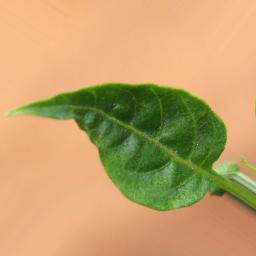
Label: mites_and_trips